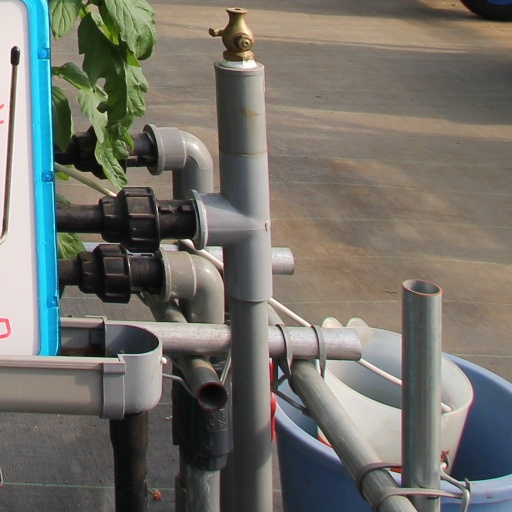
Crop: tomato